March Comes In like a Lion

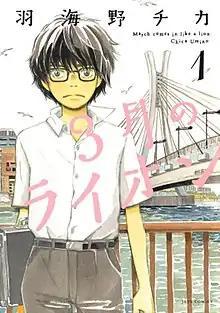
First volume cover, featuring Rei Kiriyama

is a Japanese manga series written and illustrated by Chica Umino. It has been serialized in Hakusensha's manga magazine "Young Animal" since July 2007, with its chapters collected in 17 volumes as of August 2023. It follows the life of Rei Kiriyama, an introvert professional shogi player, who gradually develops both his play and his relationship with others.